Australophile

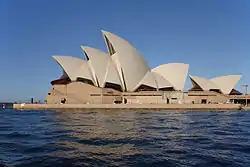
The Sydney Opera House, one of Australia's World Heritage Sites

Australia's national and world heritage sites are recognised for their outstanding universal value, with a majority of its world heritage sites listed as natural heritage sites as of 2004. Some are national and world heritage sites, like the Sydney Opera House, while others are national heritage sites that are internationally renowned, like Bondi Beach. Some national heritage sites include, but are not limited to, internationally renowned landmarks, such as Uluru in the Uluru-Kata Tjuta National Park.